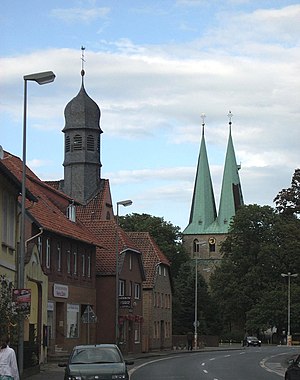
Hohenhameln
Hohenhameln
Hohenhameln er en kommune med godt 9.000 indbyggere i den vestlige del af Landkreis Peine, i den østlige del af den tyske delstat Niedersachsen.